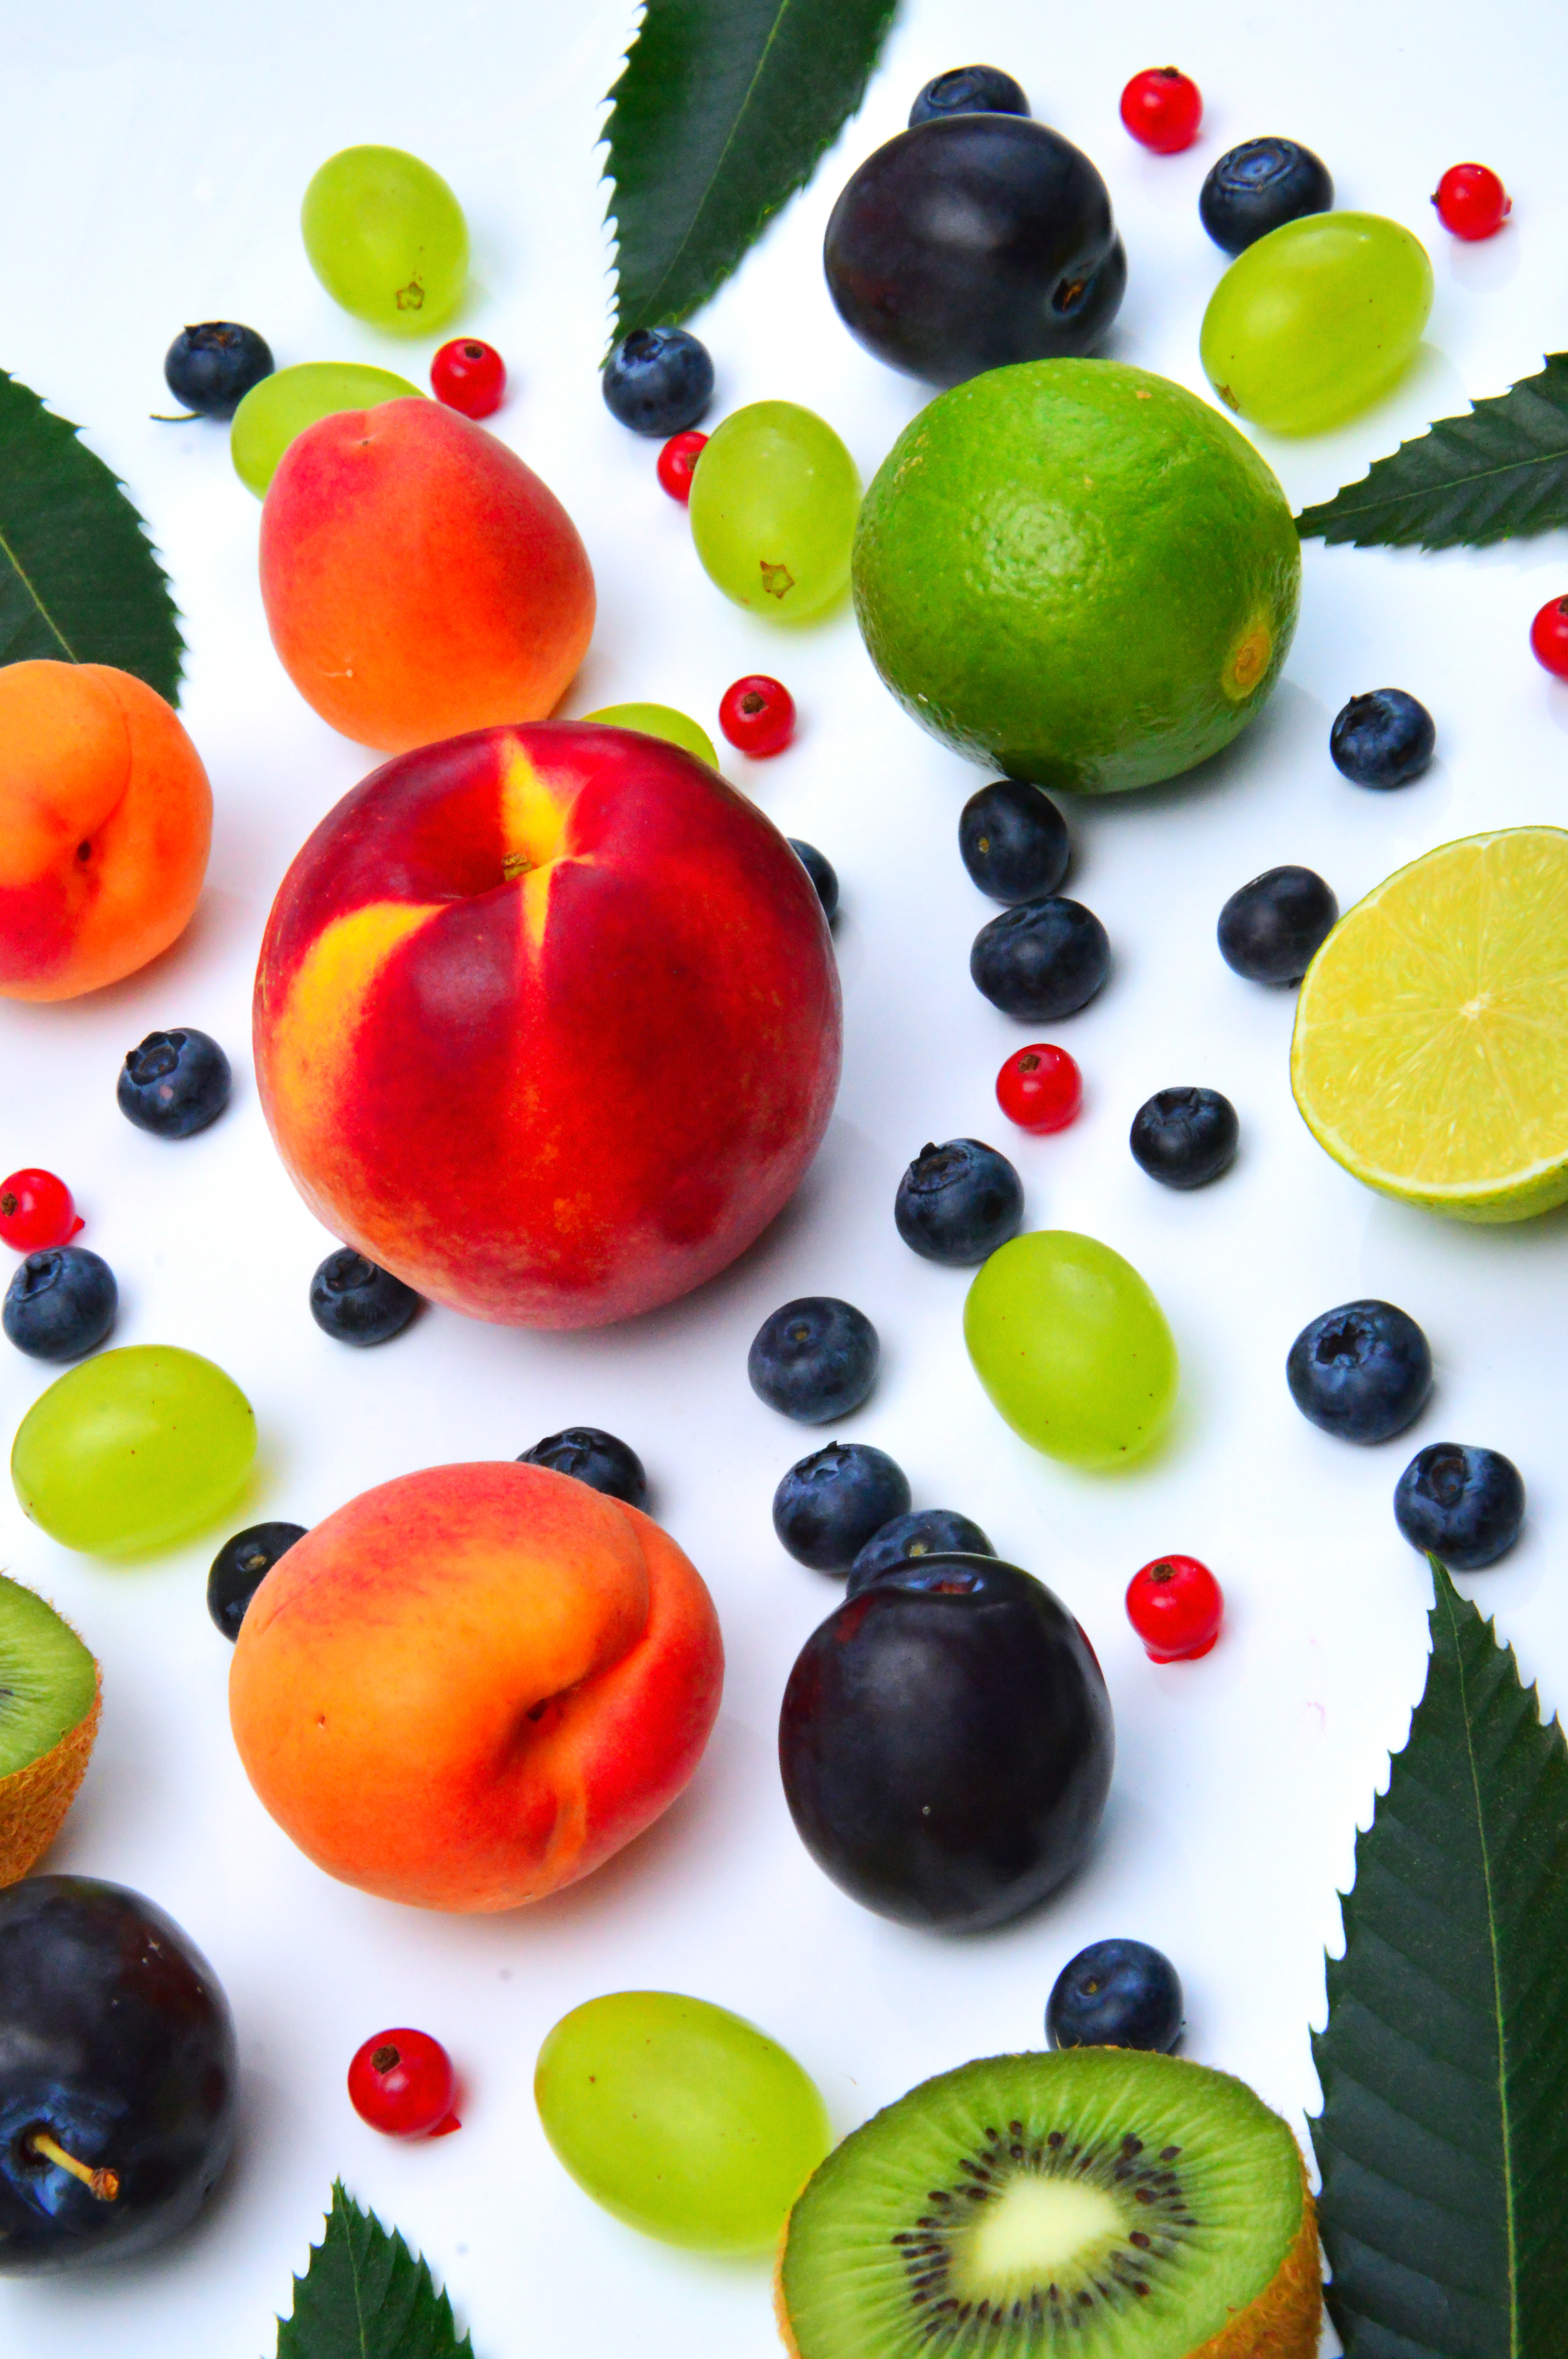
fruit, fruits, summer, food, background, top, berries, view, strawberry, organic, white, berry, ripe, vegetarian, colorful, lay, raspberry, blackberry, vitamin, wood, dessert, flat, group, green, sweet, natural foods, produce, superfood, vegetable, local food, vegetarian food, diet food, garnish, citrus, frutti di bosco, strawberries, lime